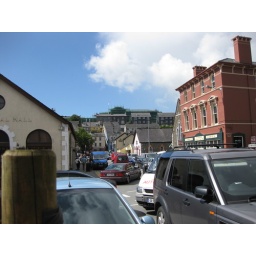
I think I was so surprised and pleased to see blue sky in Kinsale I thought I had to take a picture.